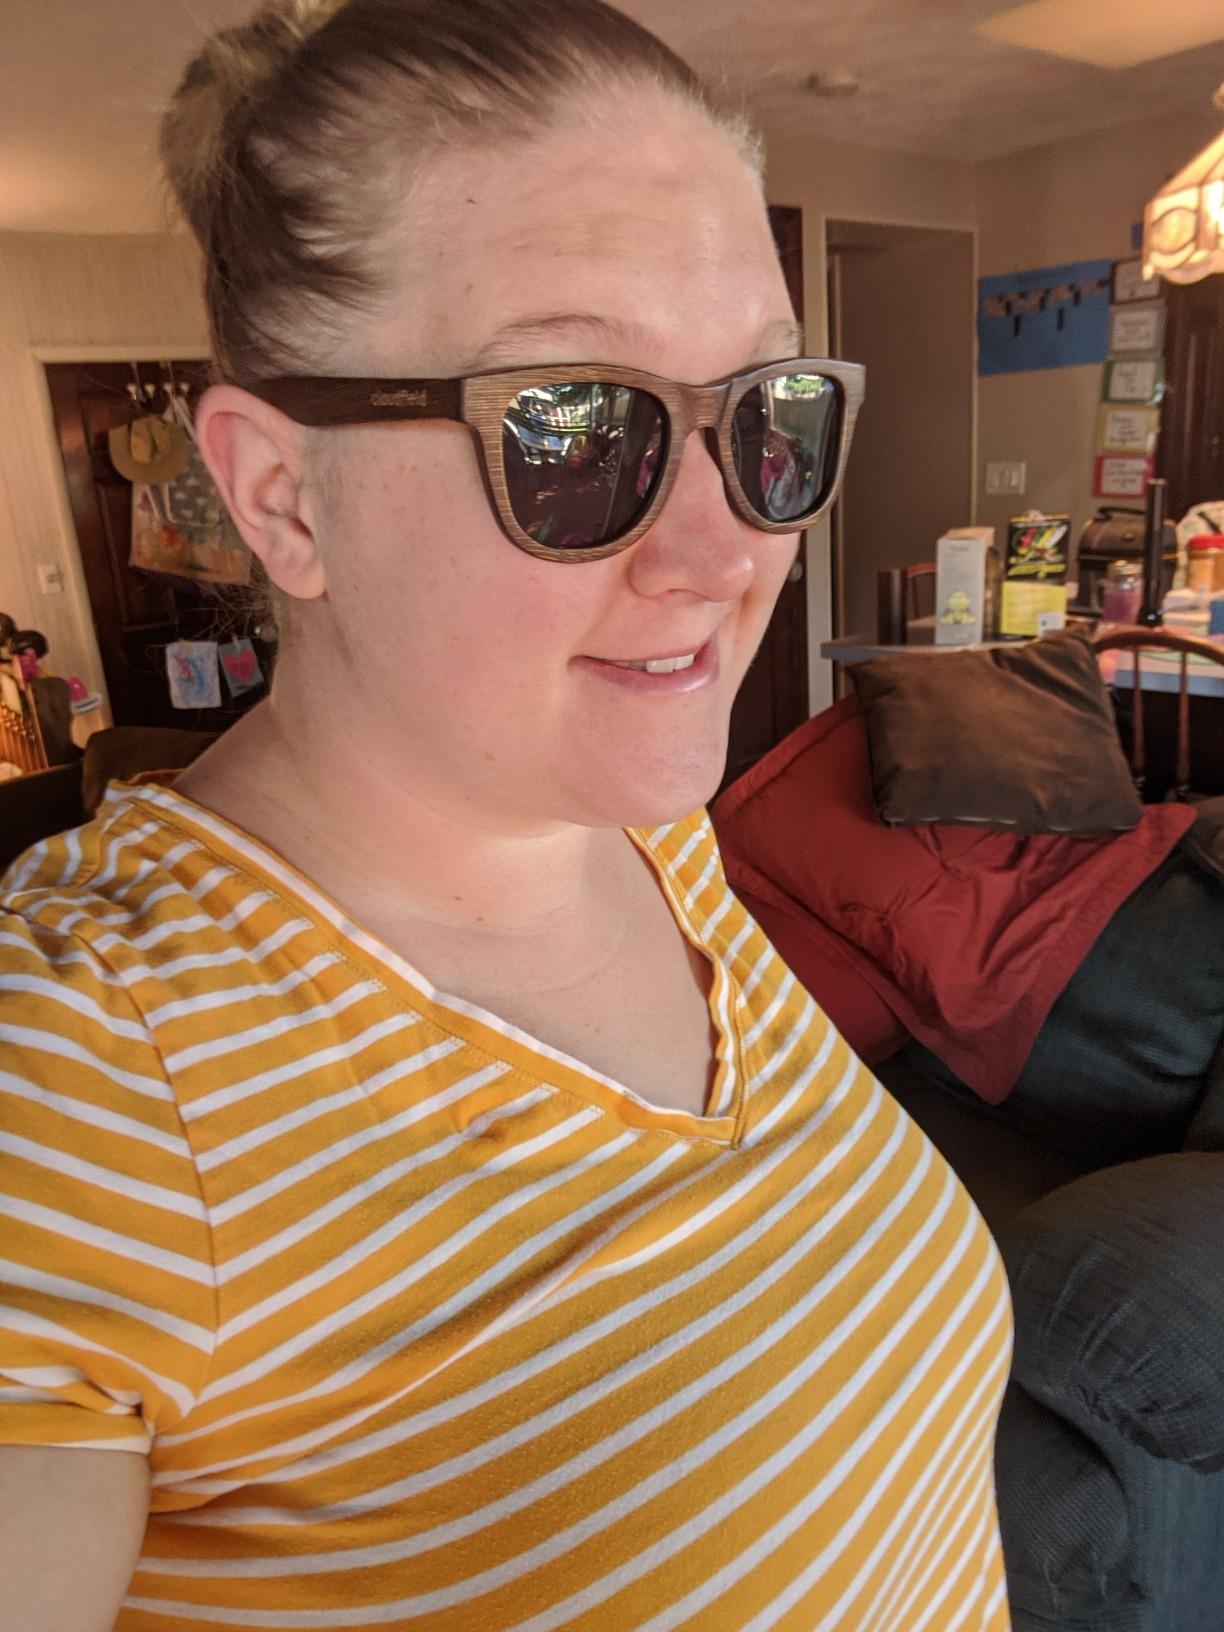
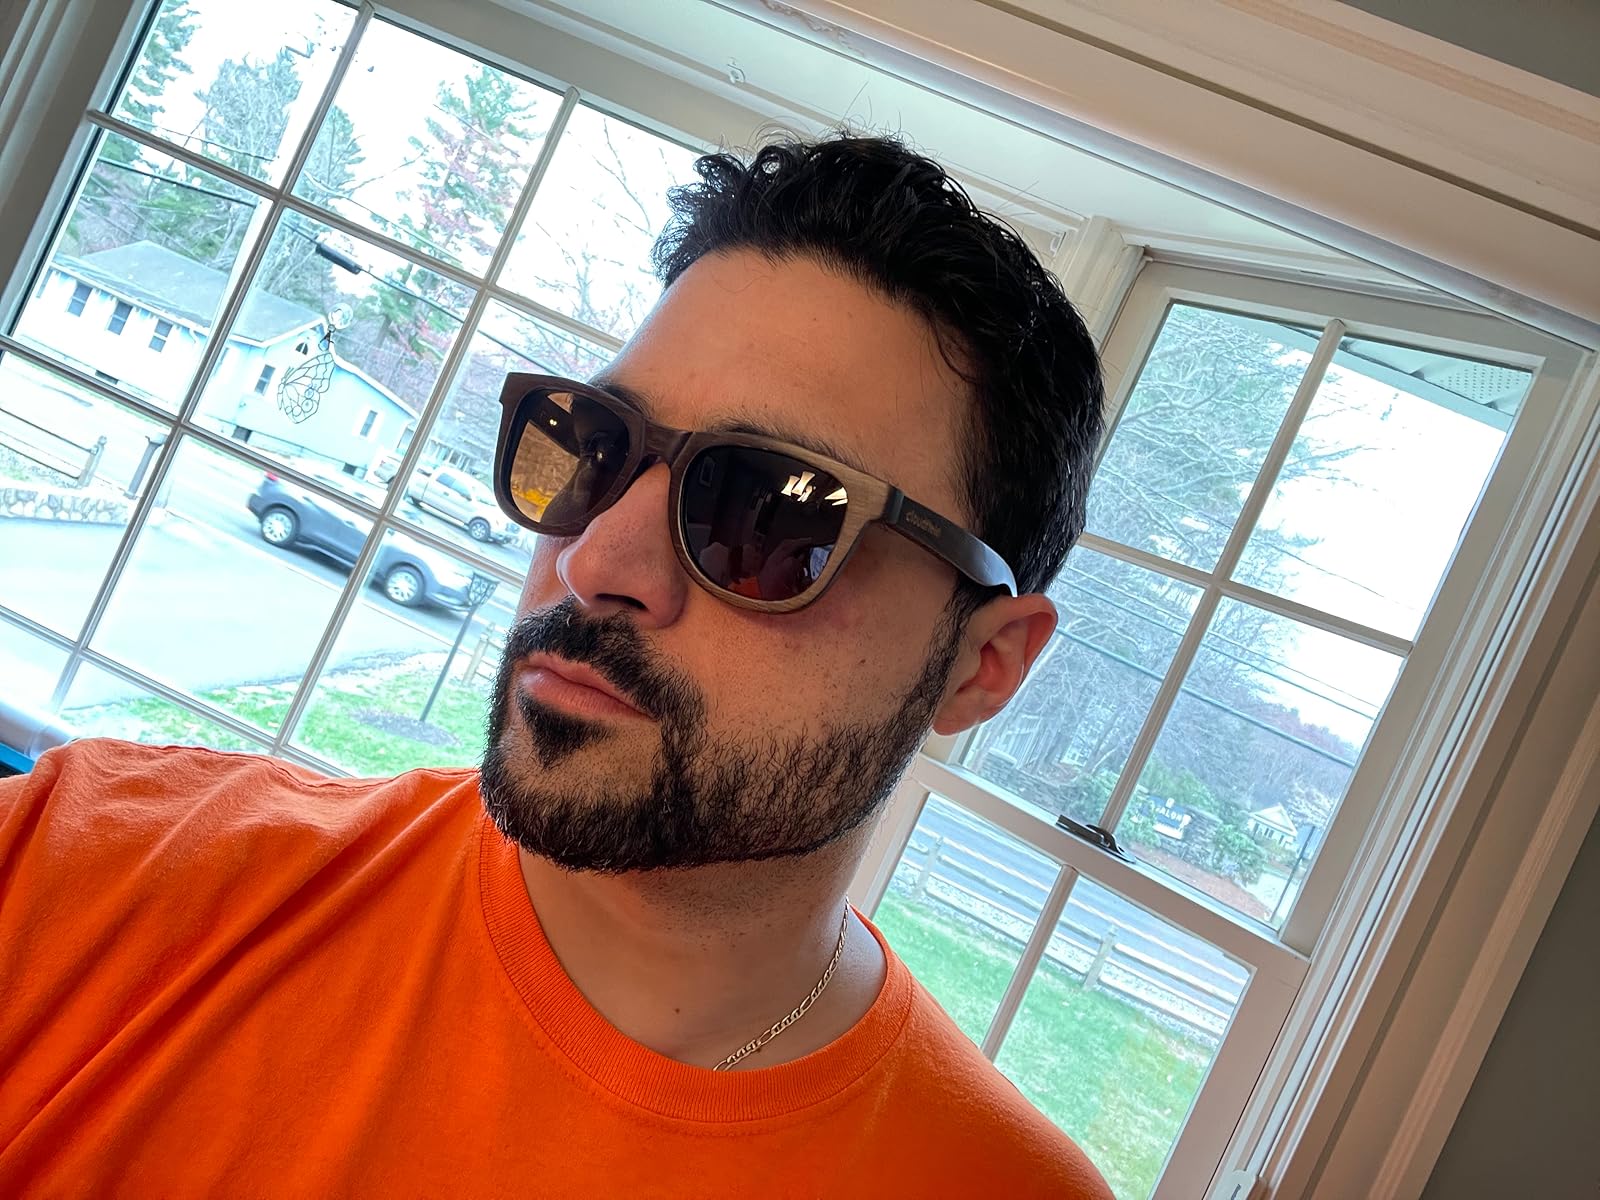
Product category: accessories_sunglasses
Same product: yes